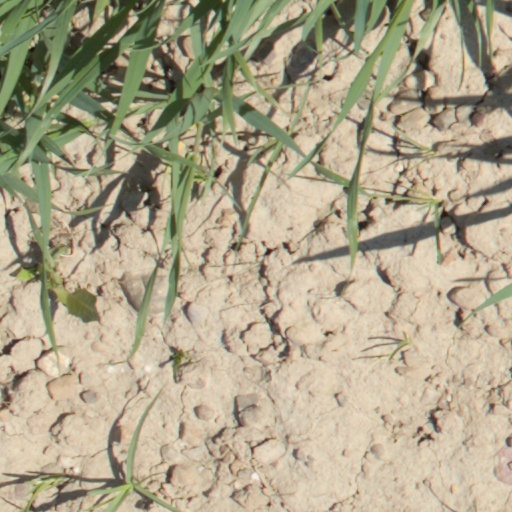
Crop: wheat